Haller Madonna

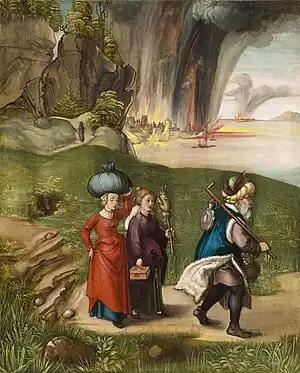
"Loths Flucht", reverse of the panel.

The reverse of the painting is also painted, with a picture known as "Lot and His Daughters", showing a Biblical scene of Lot's flight from Sodom. It includes a landscape and a seascape with explosions of fire in the background. Since the two scenes on either side of the artwork are unrelated, it has been suggested that the paintings are intended as private devotional images, each depicting one example of a just life and God's grace. Another interpretation is that the panel was originally part of a diptych showing also the donor, with Lot and his children in the left panel.